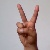
The image shows a hand gesture representing the letter 'V' in Indian Sign Language.